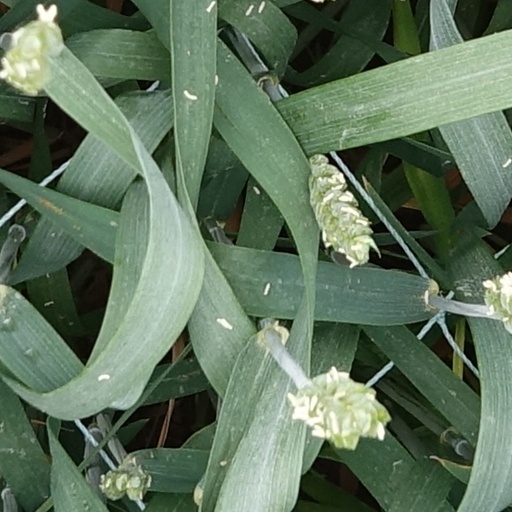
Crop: wheat